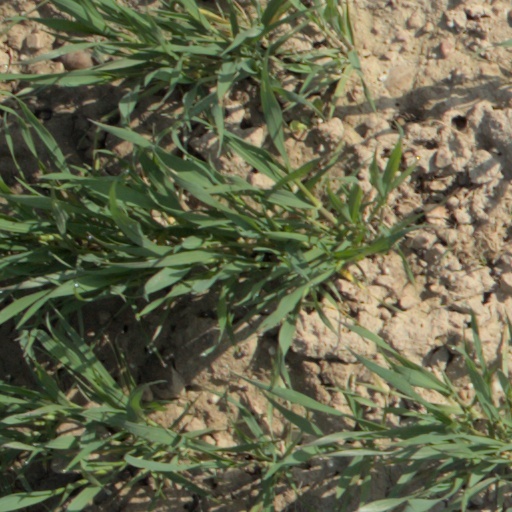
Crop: wheat